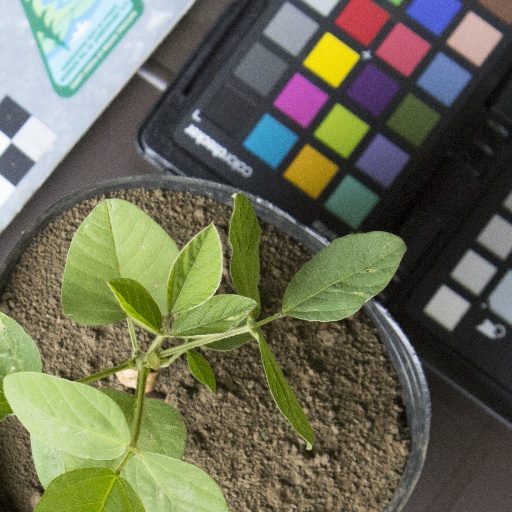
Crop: soybean